Cersot

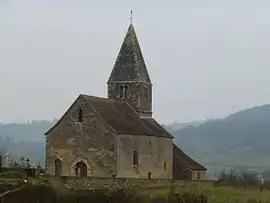
The church in Cersot

Cersot is a commune in the Saône-et-Loire department in the region of Bourgogne-Franche-Comté in eastern France.